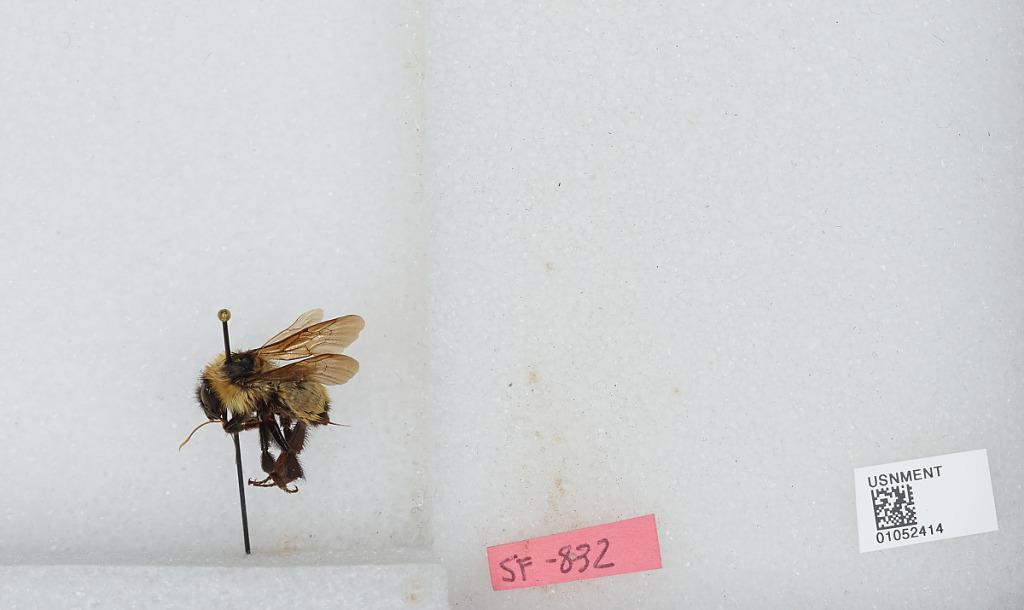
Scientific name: Bombus sp.